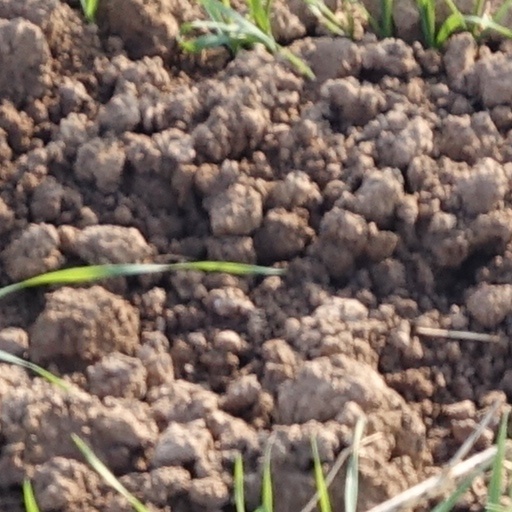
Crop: wheat